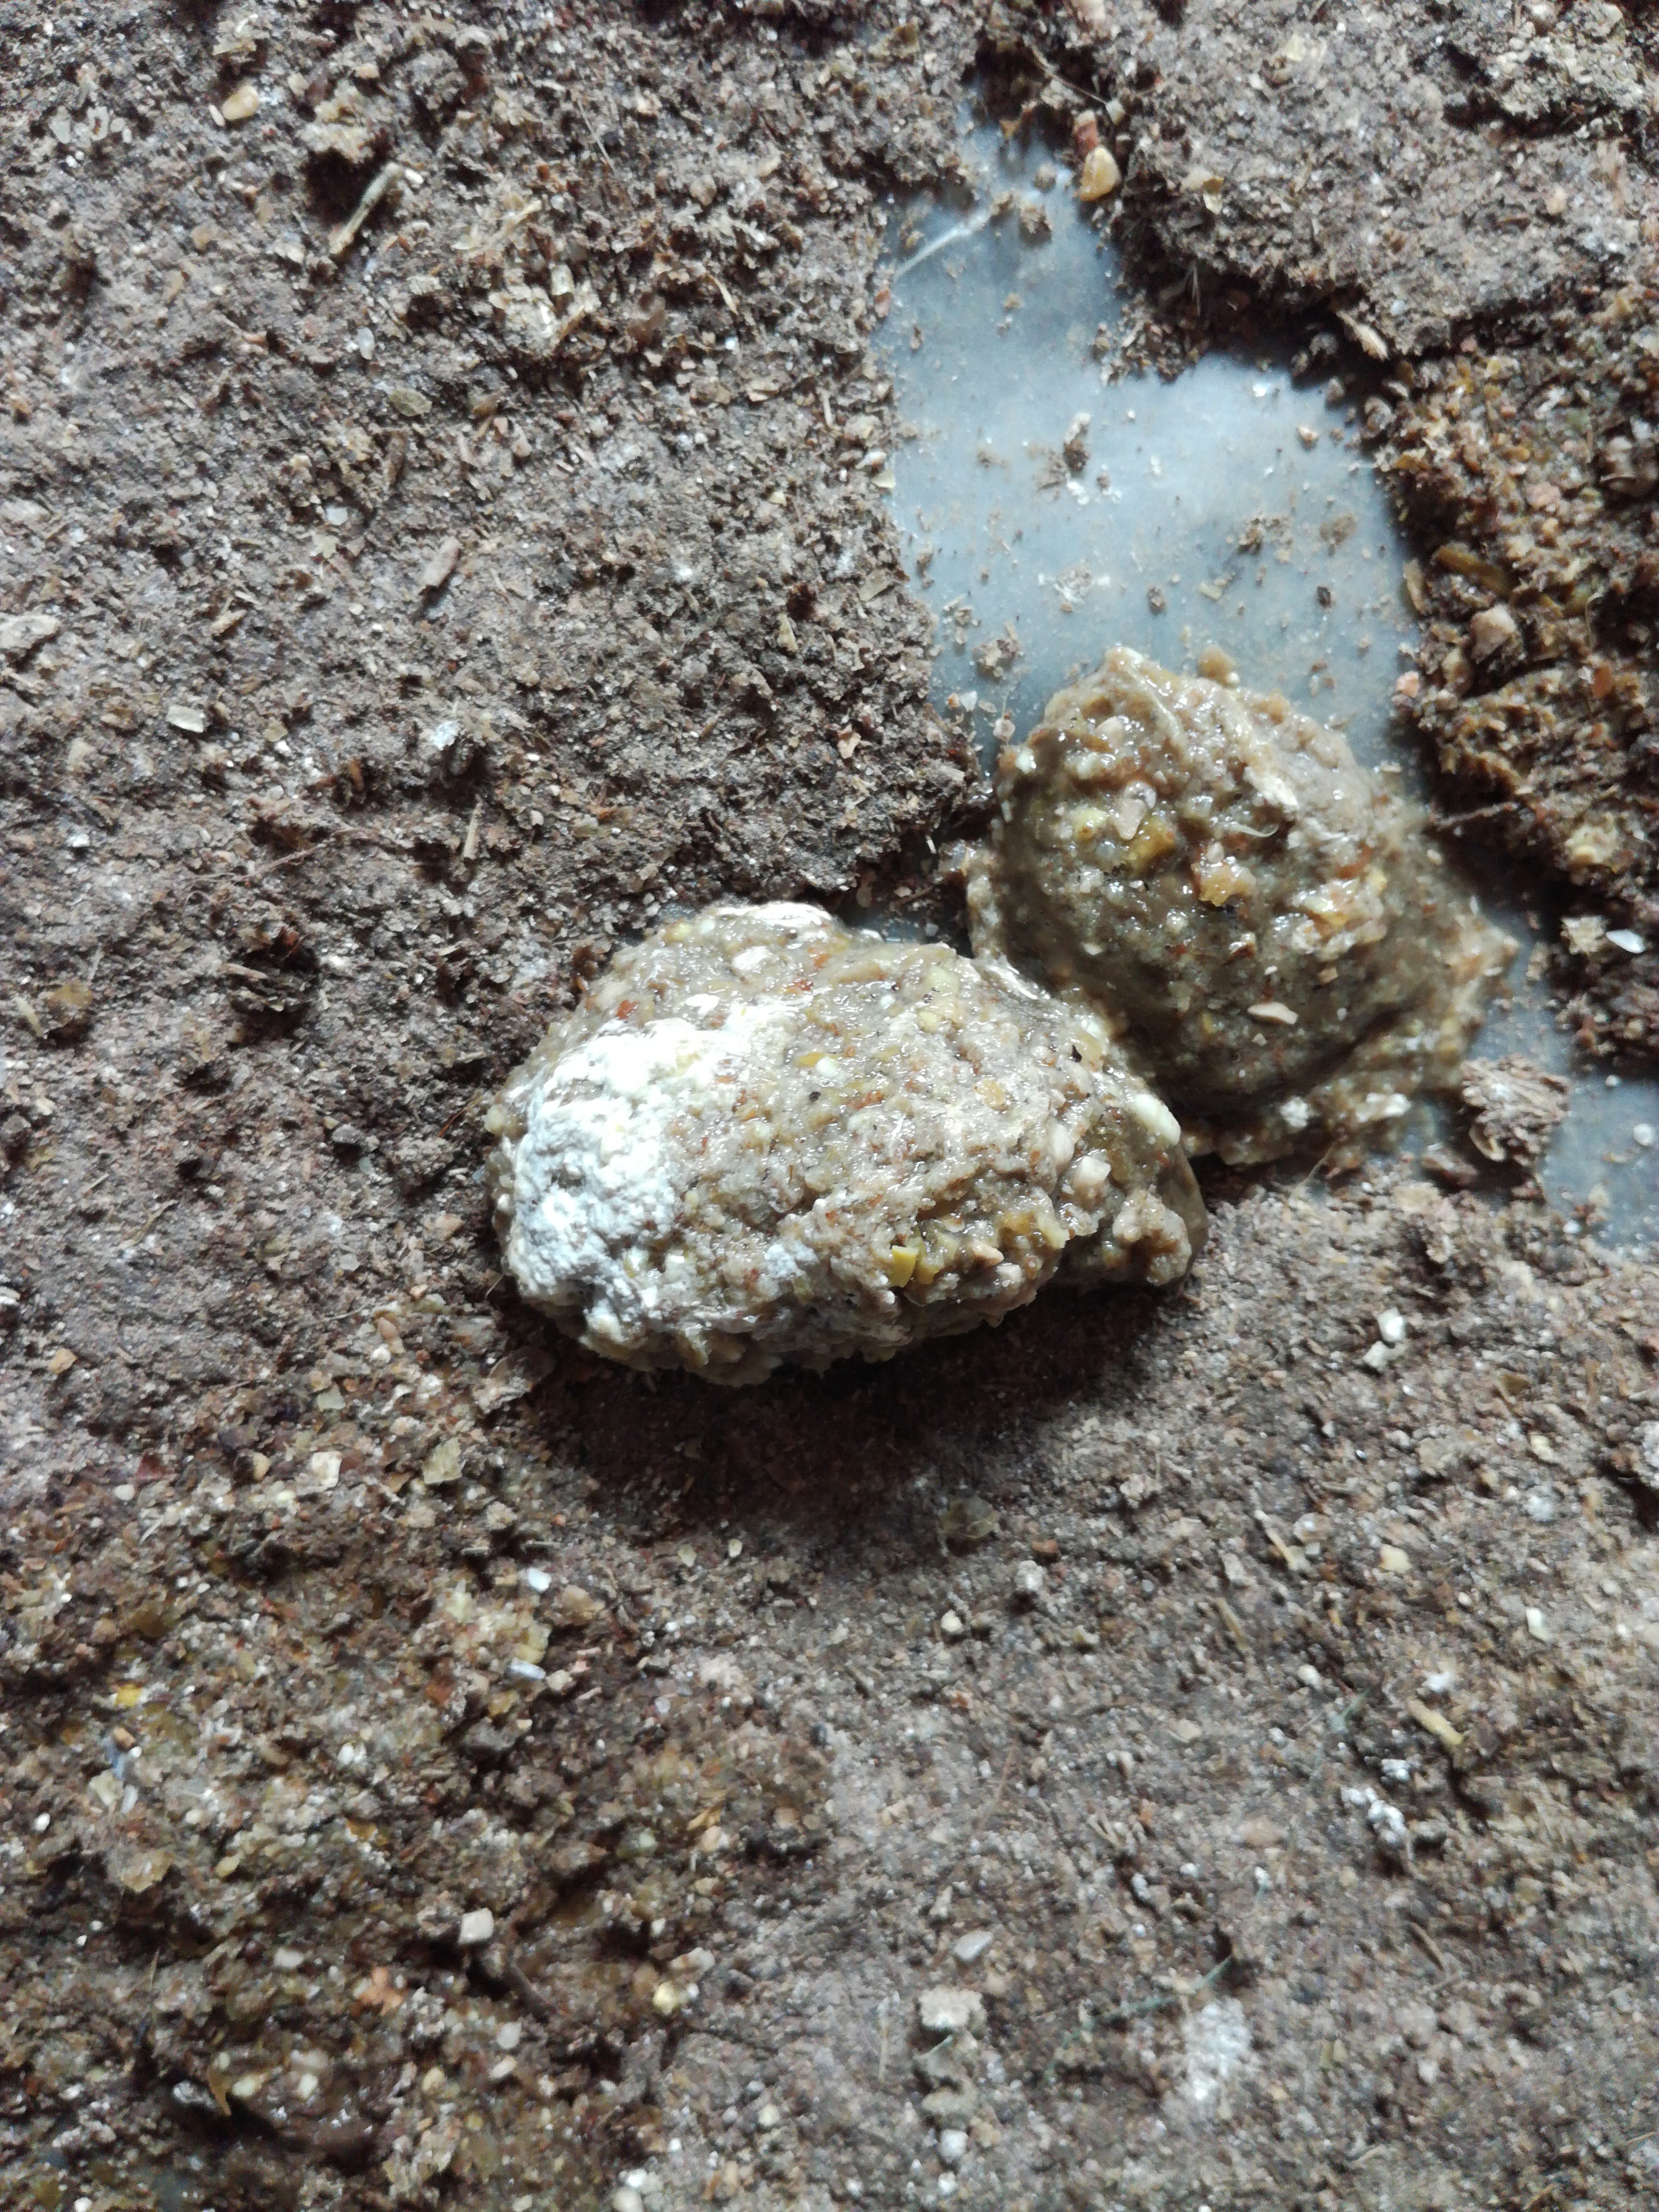
PCR-confirmed diagnosis: Healthy